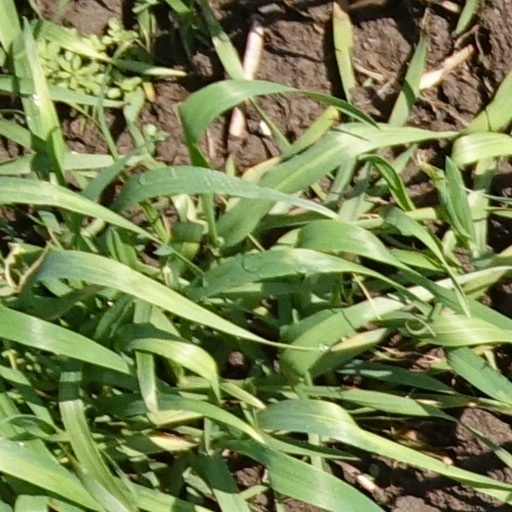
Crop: wheat